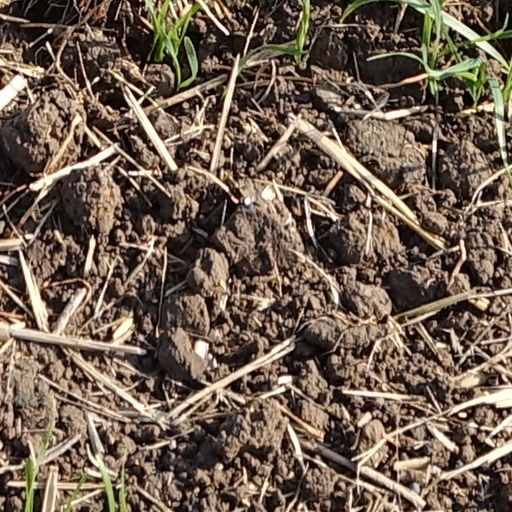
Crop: wheat